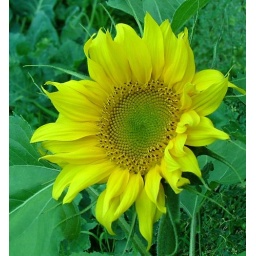
This is the sole sunflower in my garden. It is such a cheerful thing that I'll plant more next year.